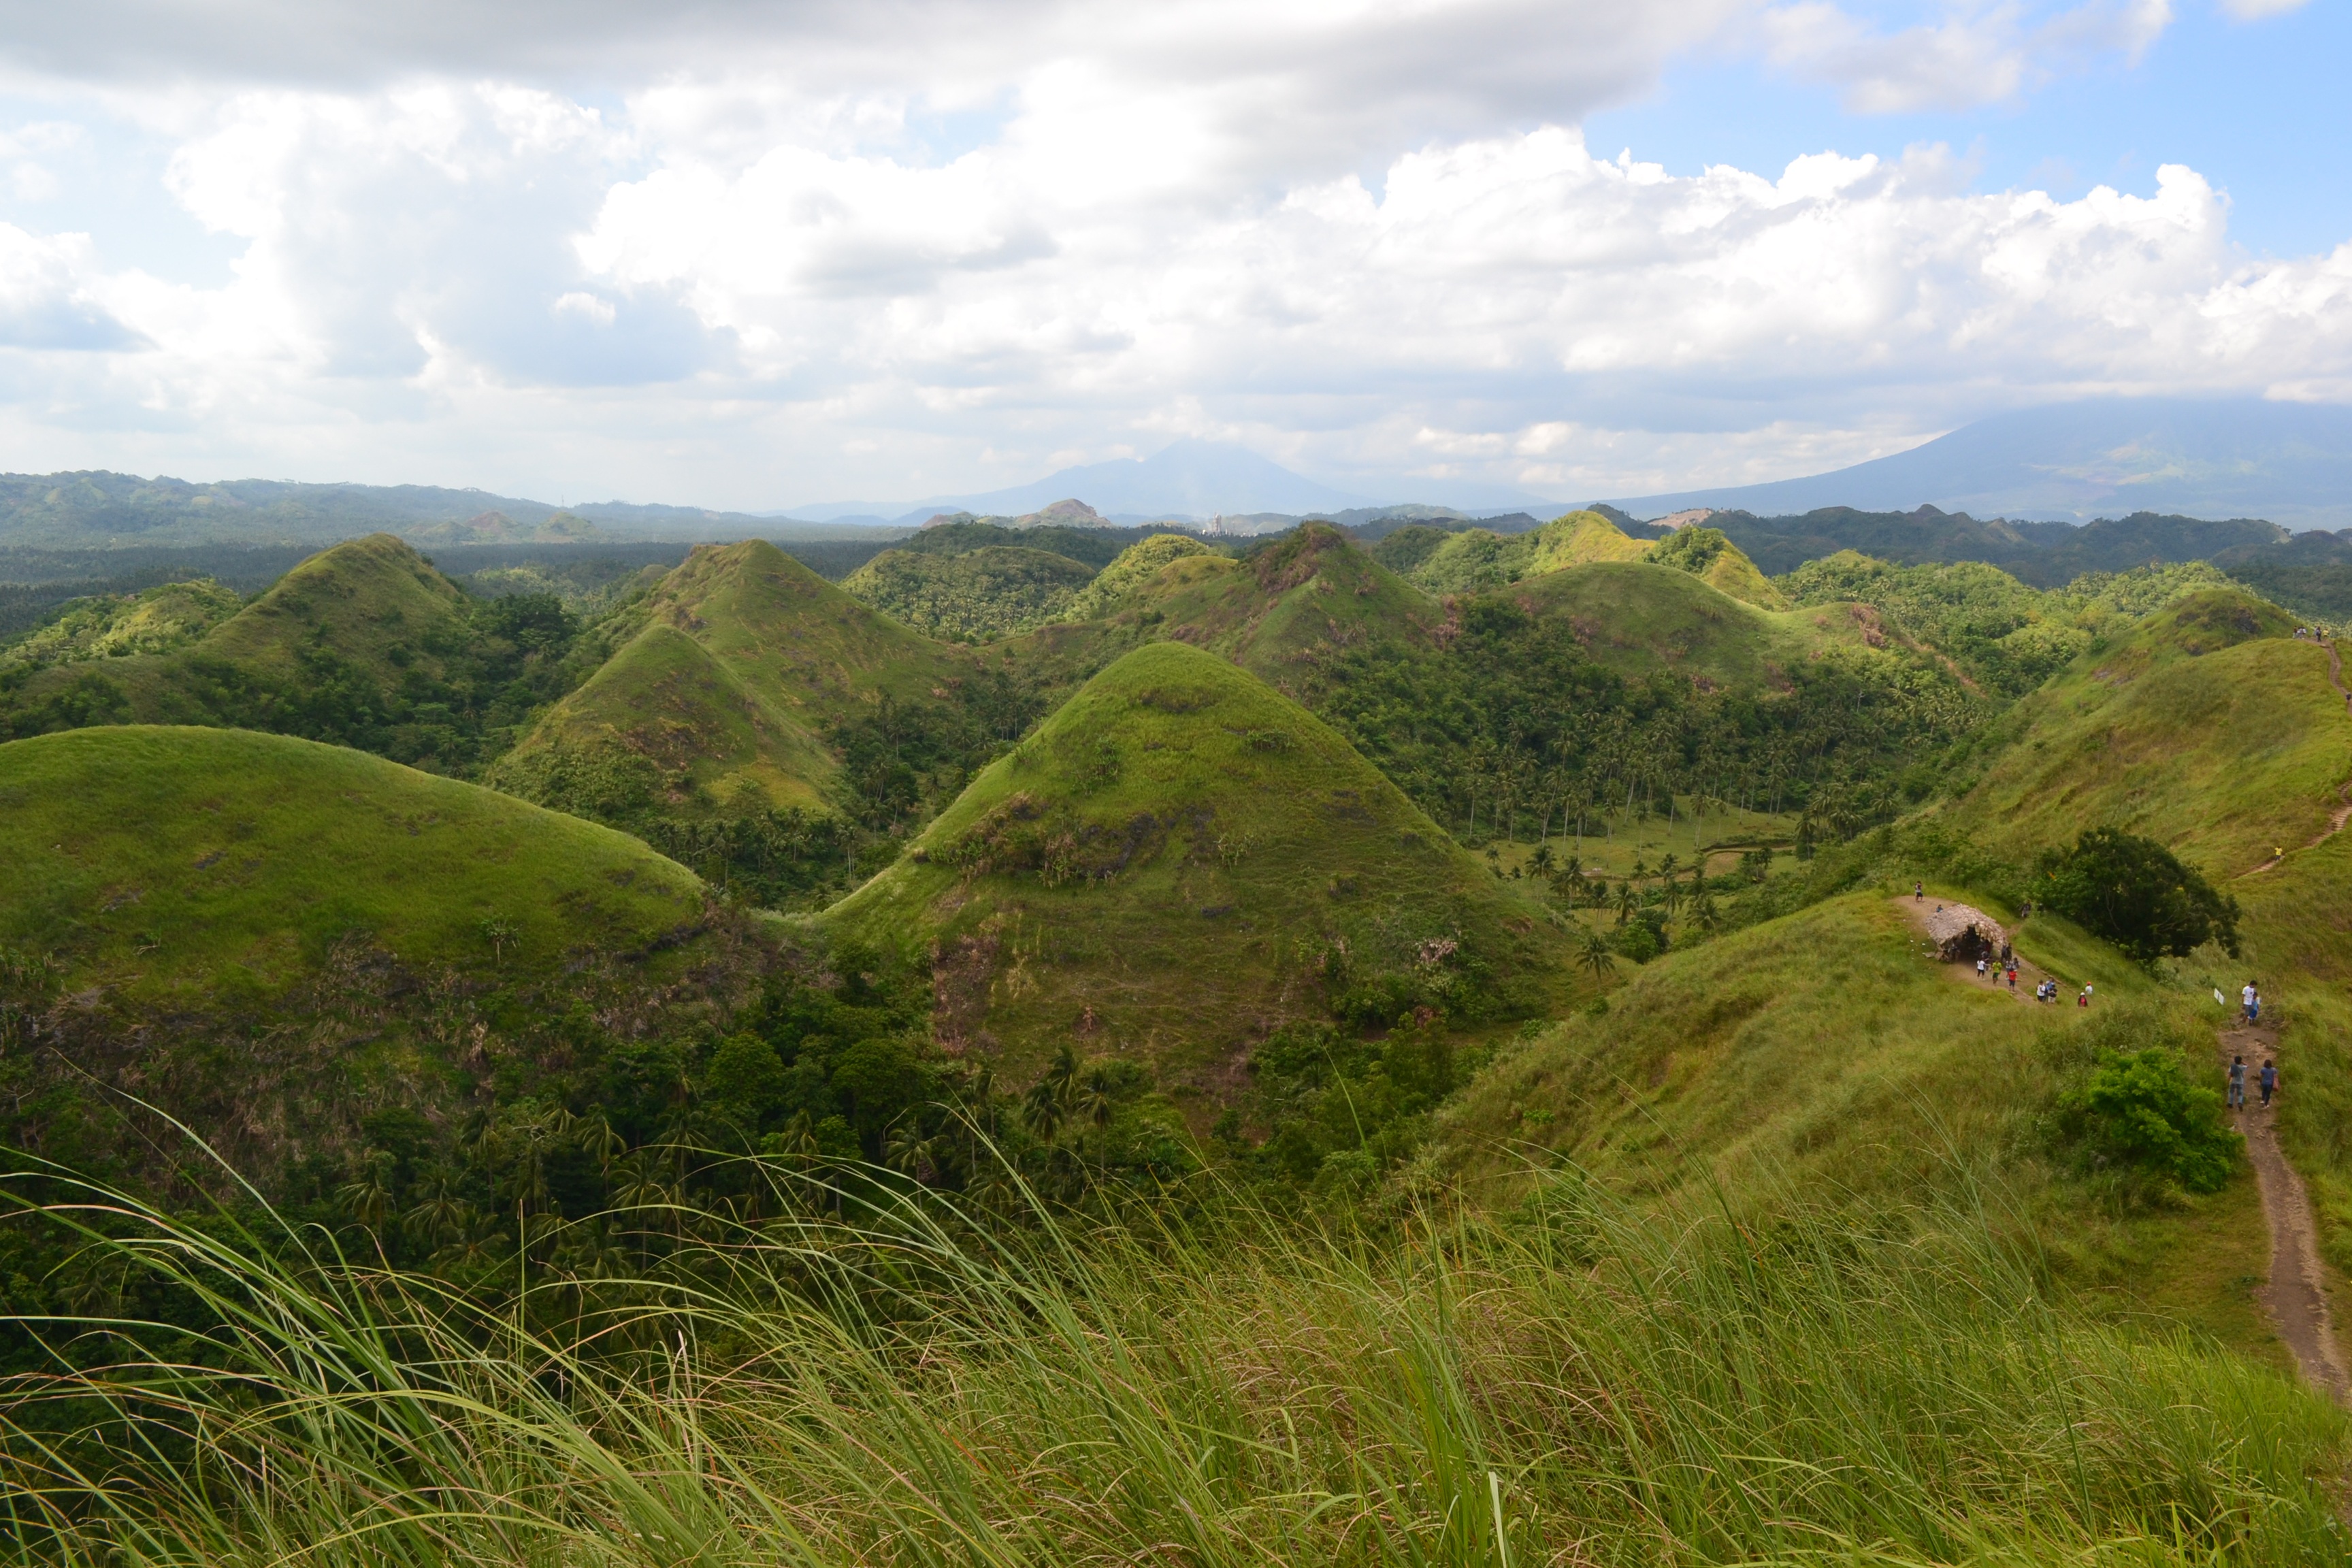
landscape, nature, forest, grass, outdoor, wilderness, walking, mountain, trail, meadow, hill, adventure, valley, mountain range, pasture, highland, terrain, ridge, hills, grassland, vegetation, plateau, fell, habitat, philippines, loch, ecosystem, rural area, landform, mountain pass, natural environment, geographical feature, mountainous landforms